New Clark City Sports Hub

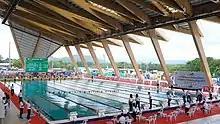
The aquatics center.

The main stadium, which had its design was derived from Mount Pinatubo, had its posts and facade made from lahar or volcanic debris from the volcano. Its ringed roofline was made to resemble a crater and be defined by a series of curving canopies. The main facade or the main entrance is covered by glassframes. The stadium's pillars are painted orange to represent the local sunset.